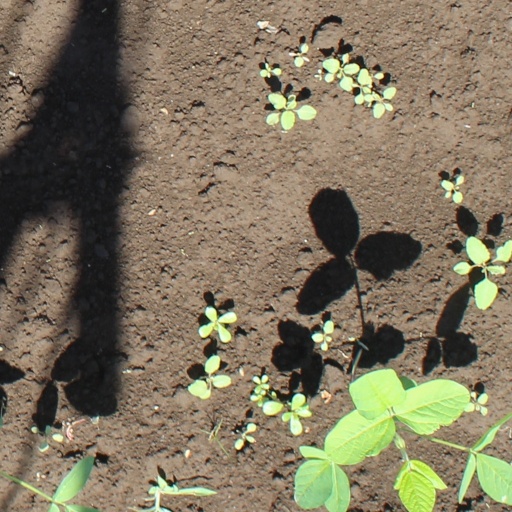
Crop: soybean